Question: Please indicate a possible affordance area of hold_frisbee that can be used for holding
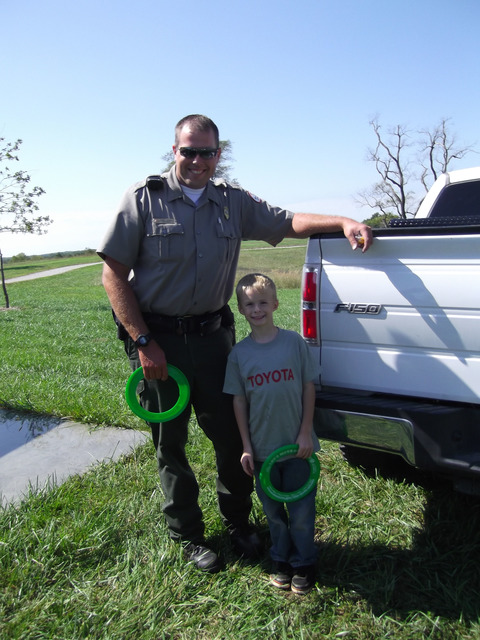
Answer: [254.5, 425.5, 331.5, 512.5]